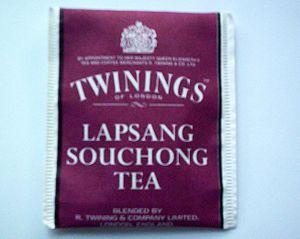
Pose
Tepose
En pose er en beholder lavet af et fleksibelt materiale. En pose er en normalt mindre, typisk skrøbelig og egnet til transport af mindre mængder af varer og affald.